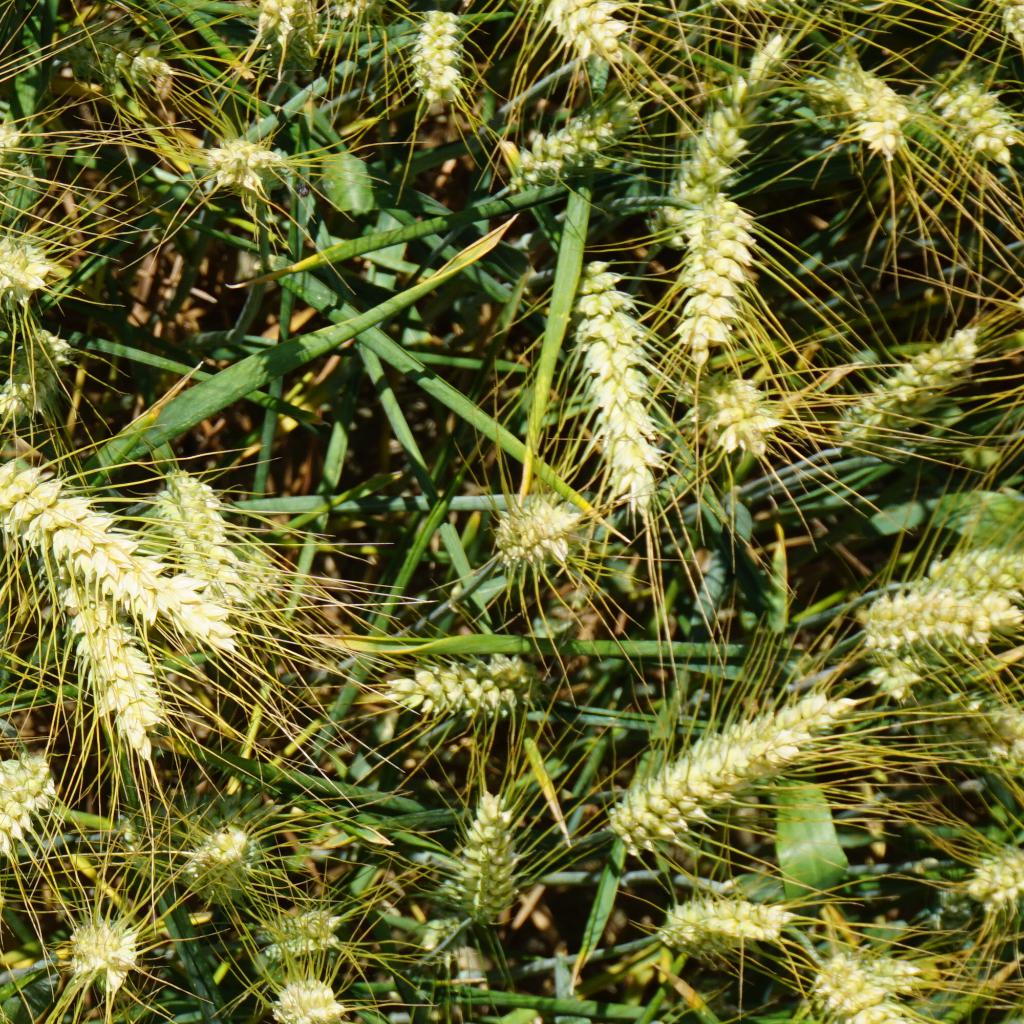
Country: France
Location: Gréoux
Wheat development stage: Filling - Ripening